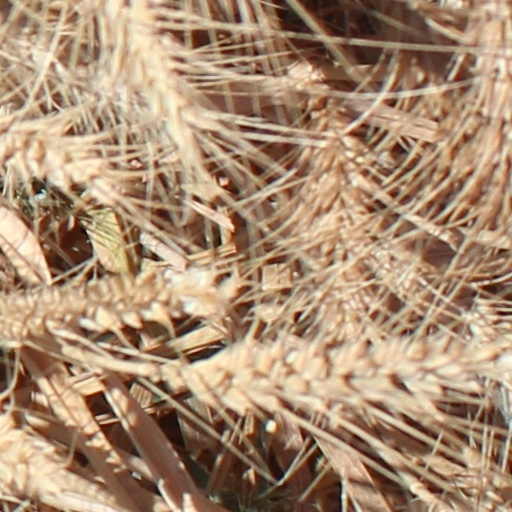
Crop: wheat